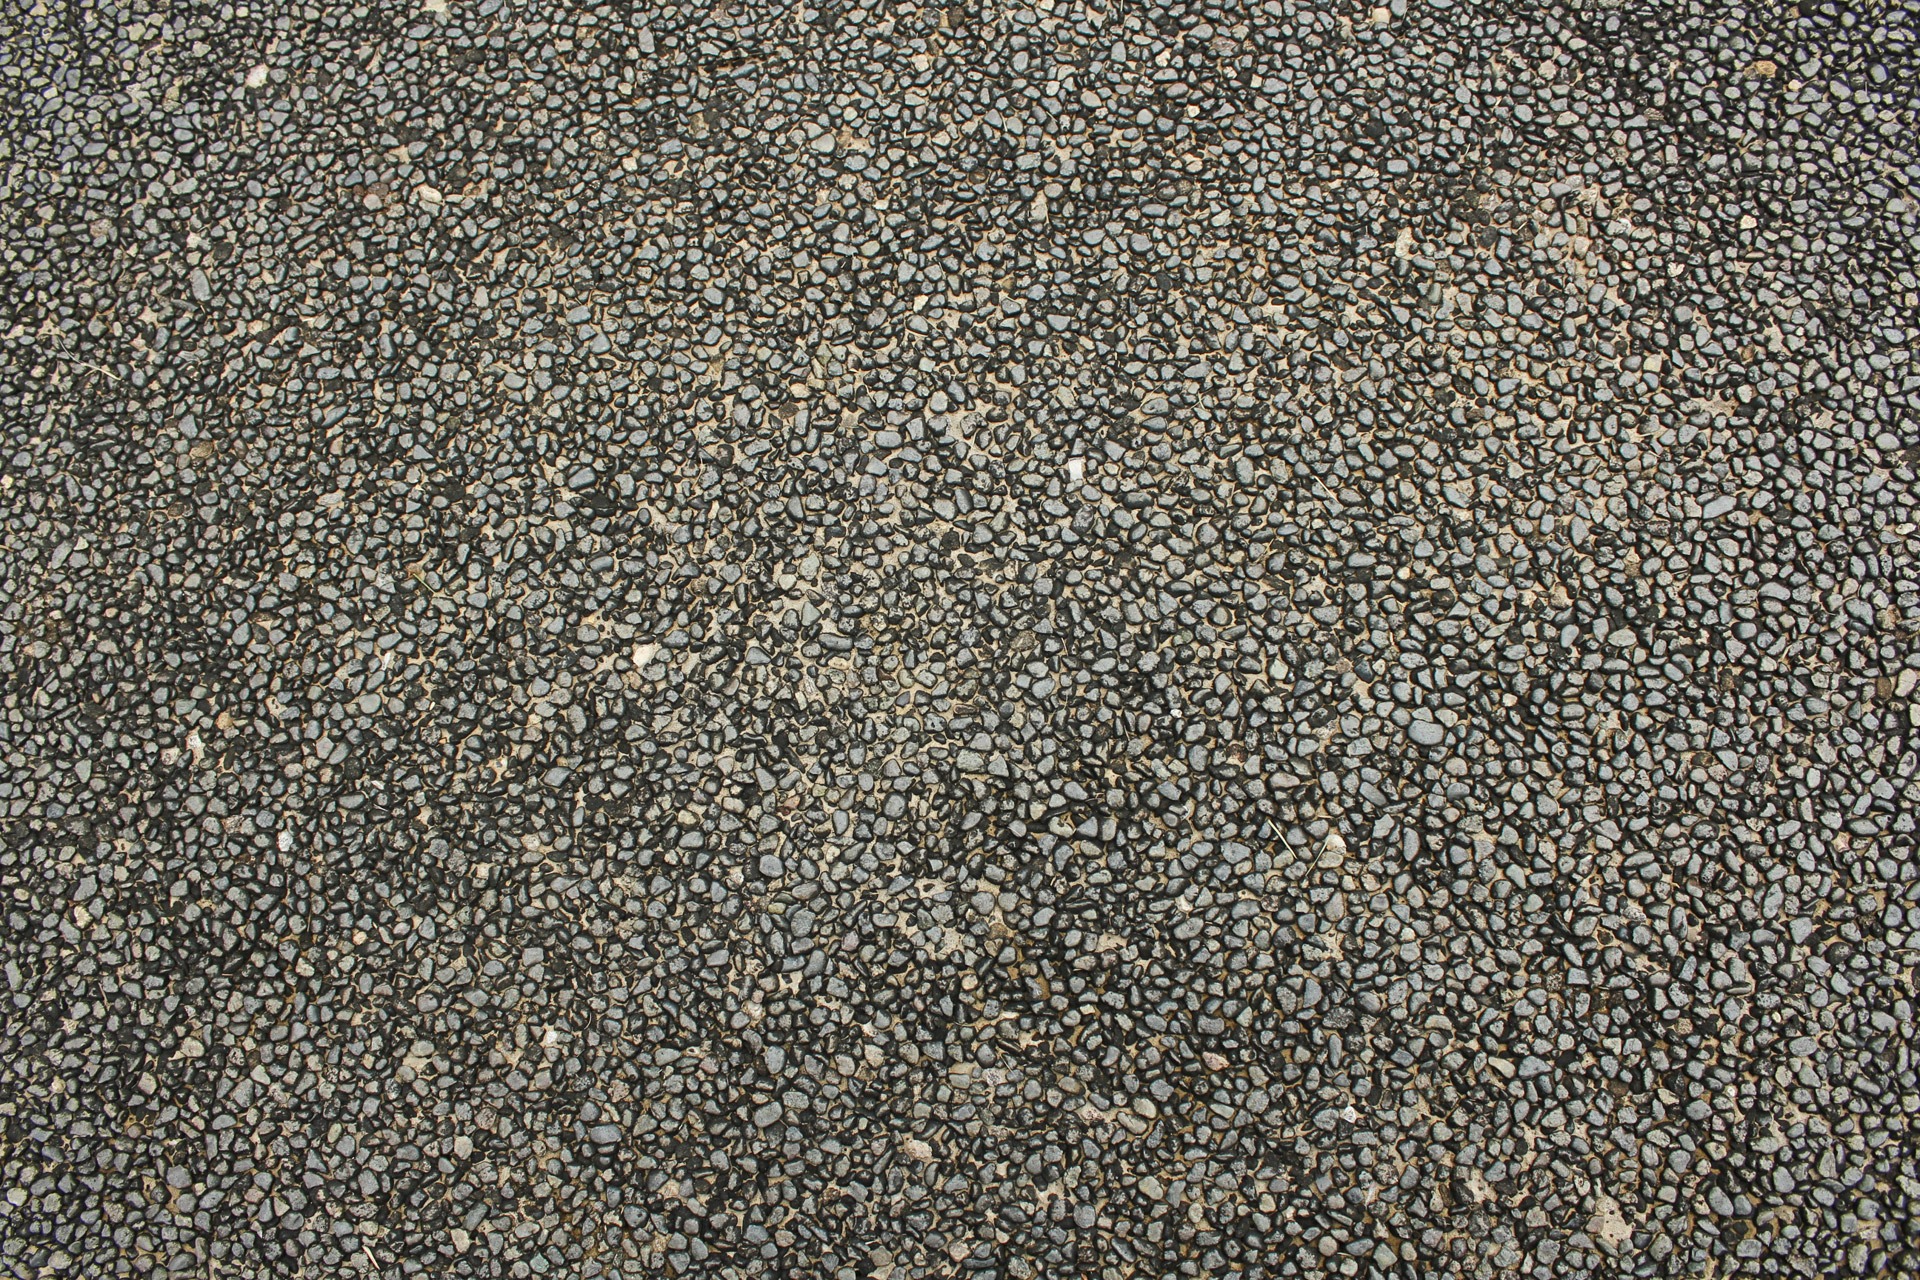
sand, rock, texture, floor, wall, asphalt, small, pebble, soil, material, background, gravel, pebbles, tiny, wallpaper, flooring, road surface